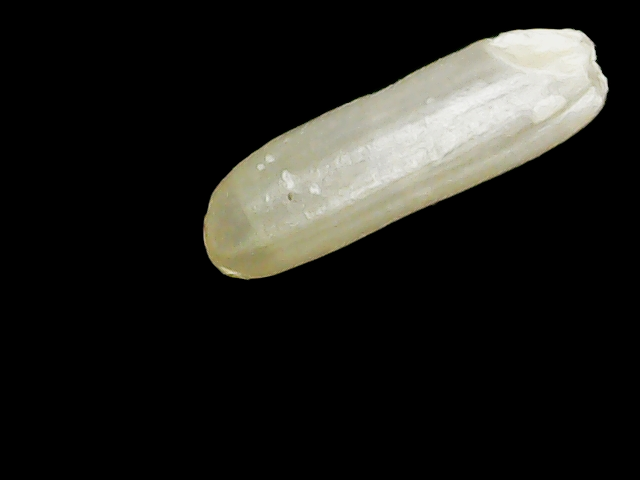
Rice variety: Binadhan14